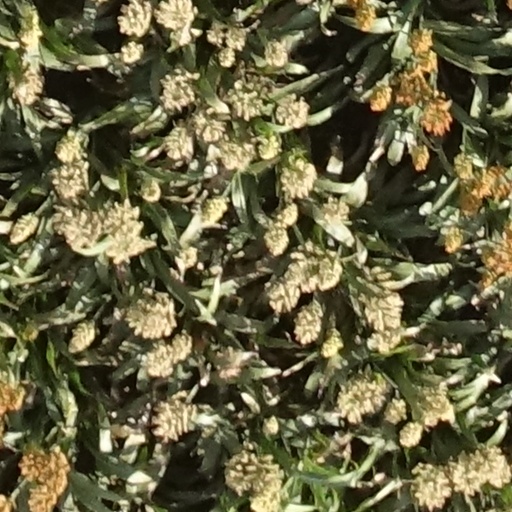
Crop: sorghum